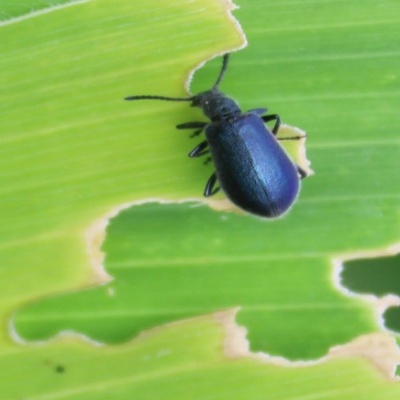
Crop: Maize
Condition: leaf beetle